Sergio Galdós

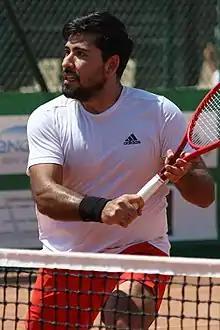
Galdós at the 2022 Internationaux de Tennis de Blois

Sergio Galdós (born January 2, 1990) is a Peruvian tennis player. He is a regular member of the Peruvian Davis Cup team. In 2016 he broke into the top 100 of the men's doubles rankings for the first time finishing the year ranked No. 80 in the world on 28 November 2016.